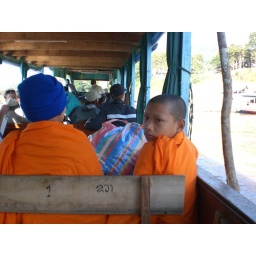
photo shot in Laos, on a boat on the Mekong river